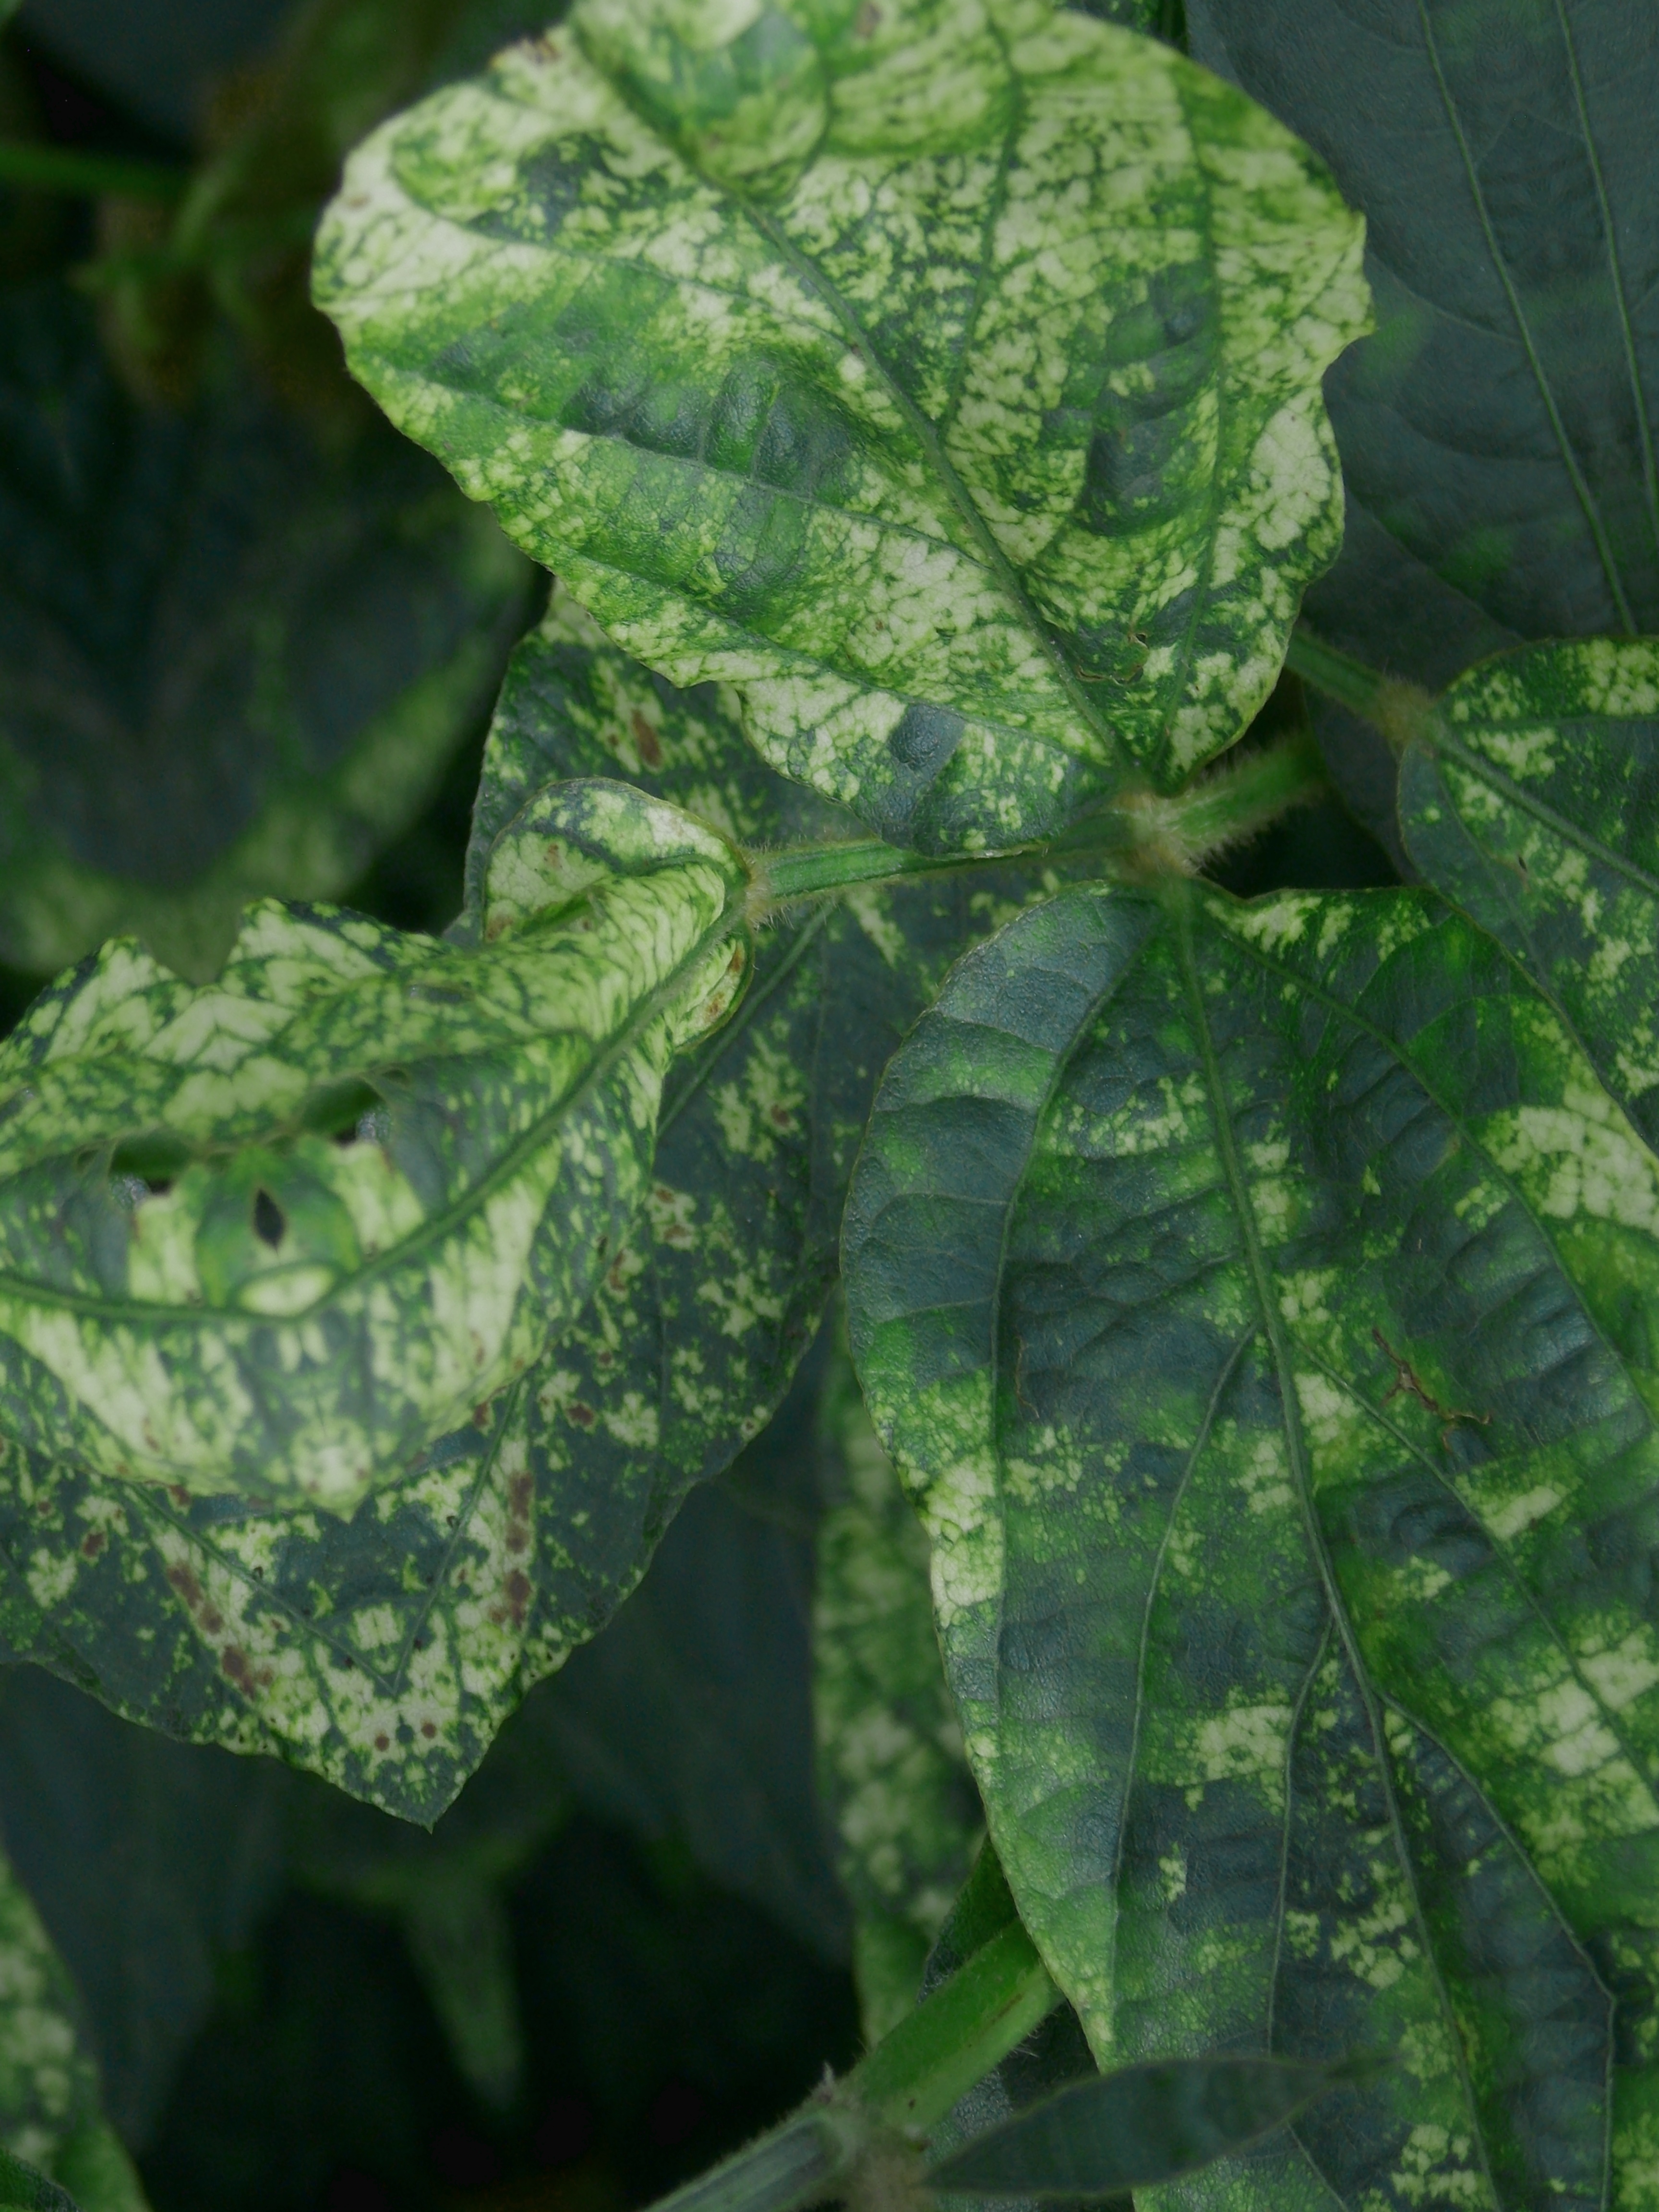
Label: Disease